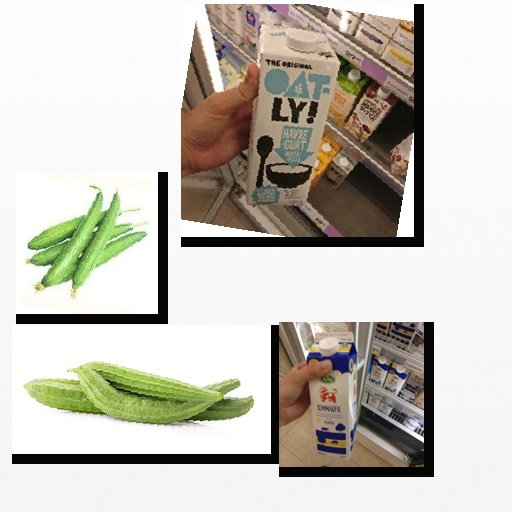
Food items: sour_milk, oat_yogurt, ridge_gourd, sponge_gourd